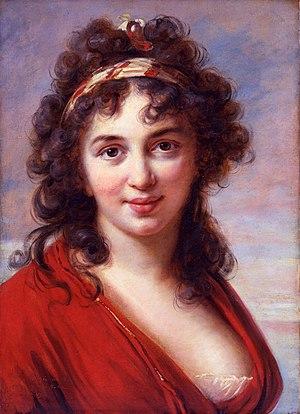
La famille Théotokis, originaire de Corfou, a donné à la Grèce et aux îles Ioniennes plusieurs personnalités politiques et littéraires de premier ordre.